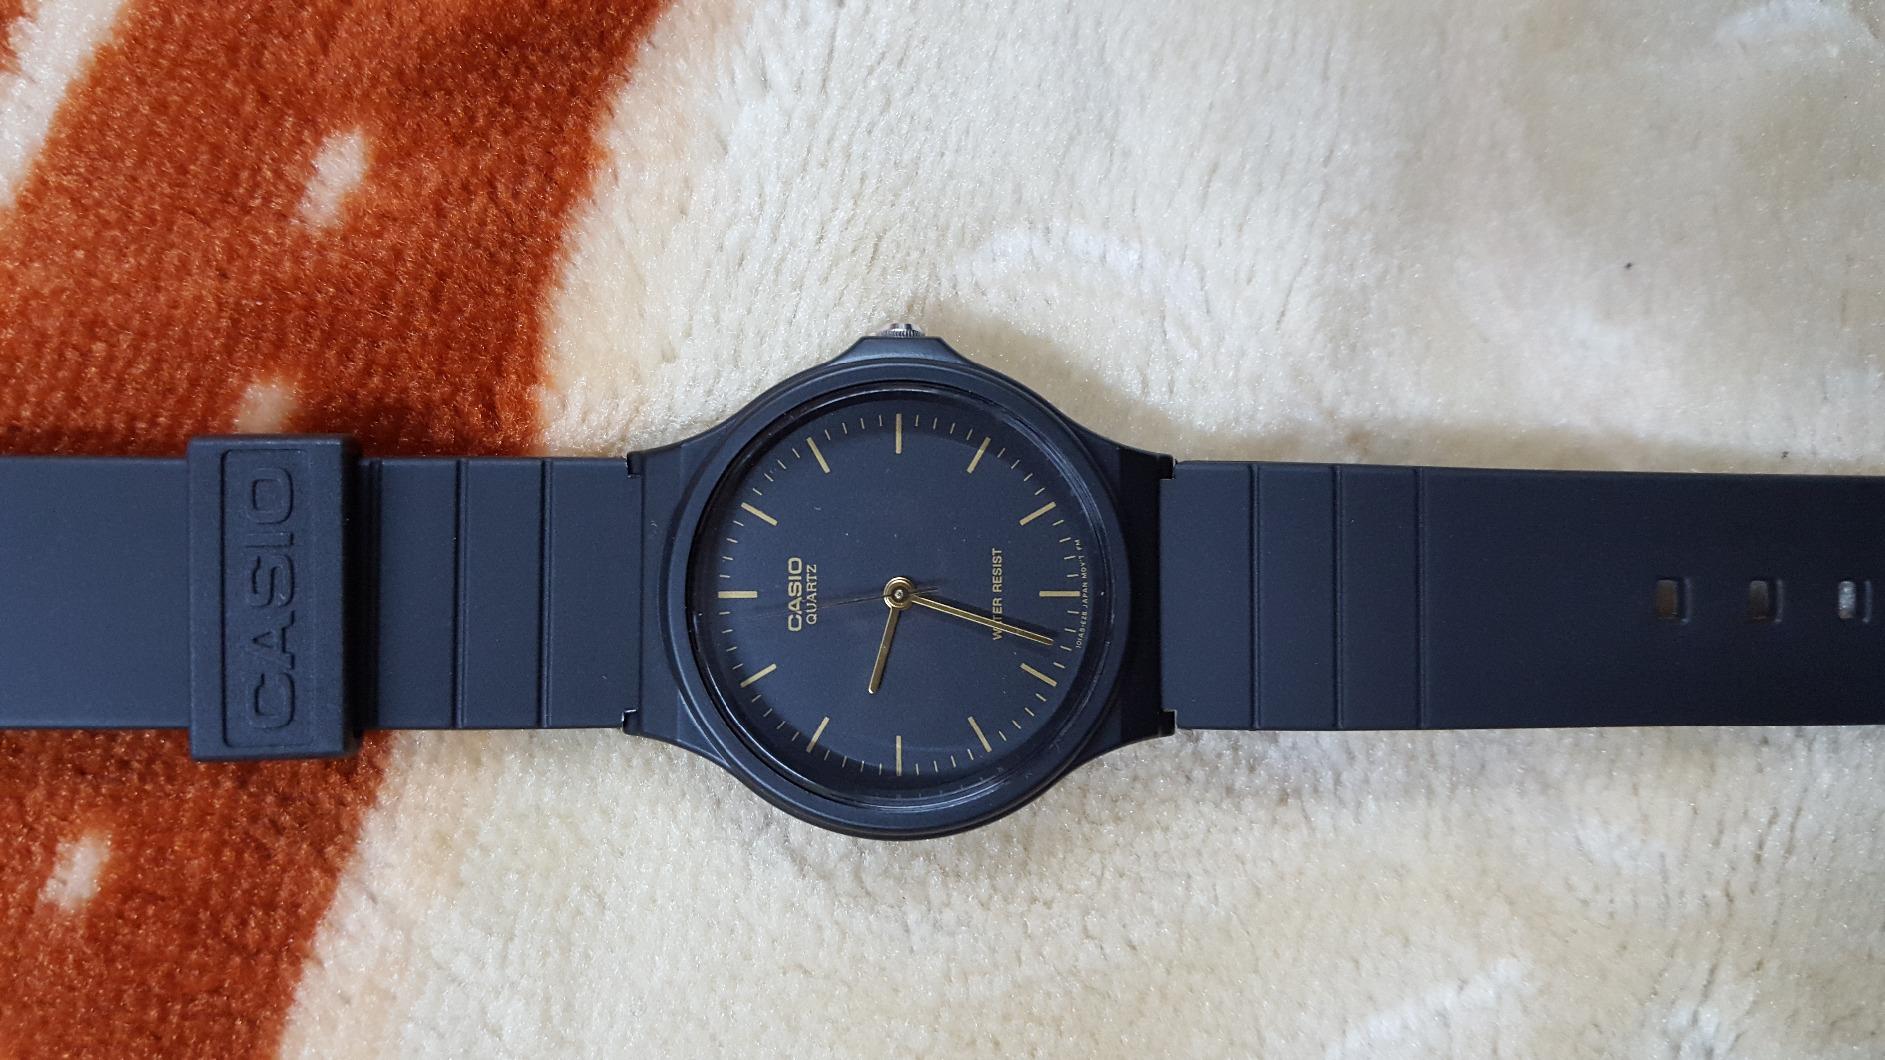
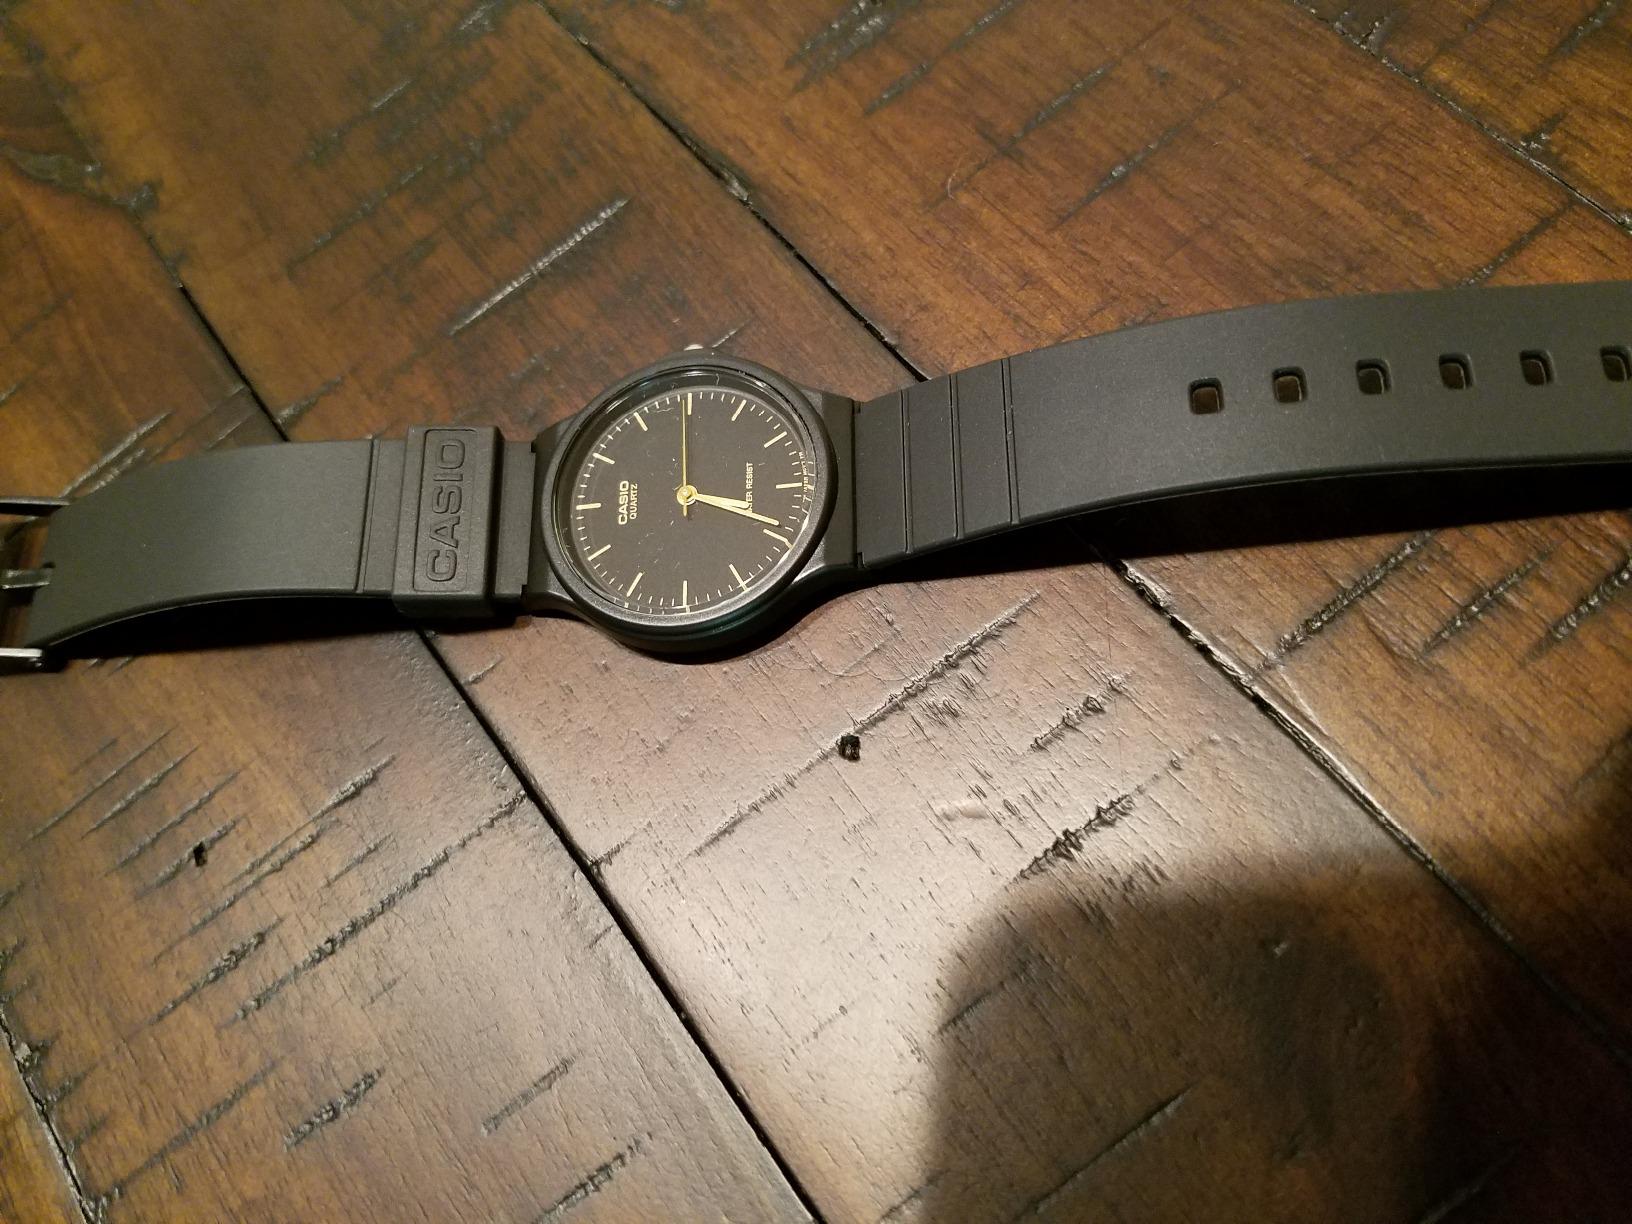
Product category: accessories_watch
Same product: yes